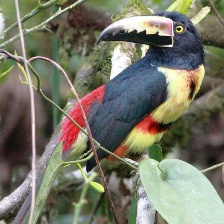
Species: COLLARED ARACARI
Scientific name: PTEROGLOSSUS TORQUATUS
ImageNet parent category: toucan